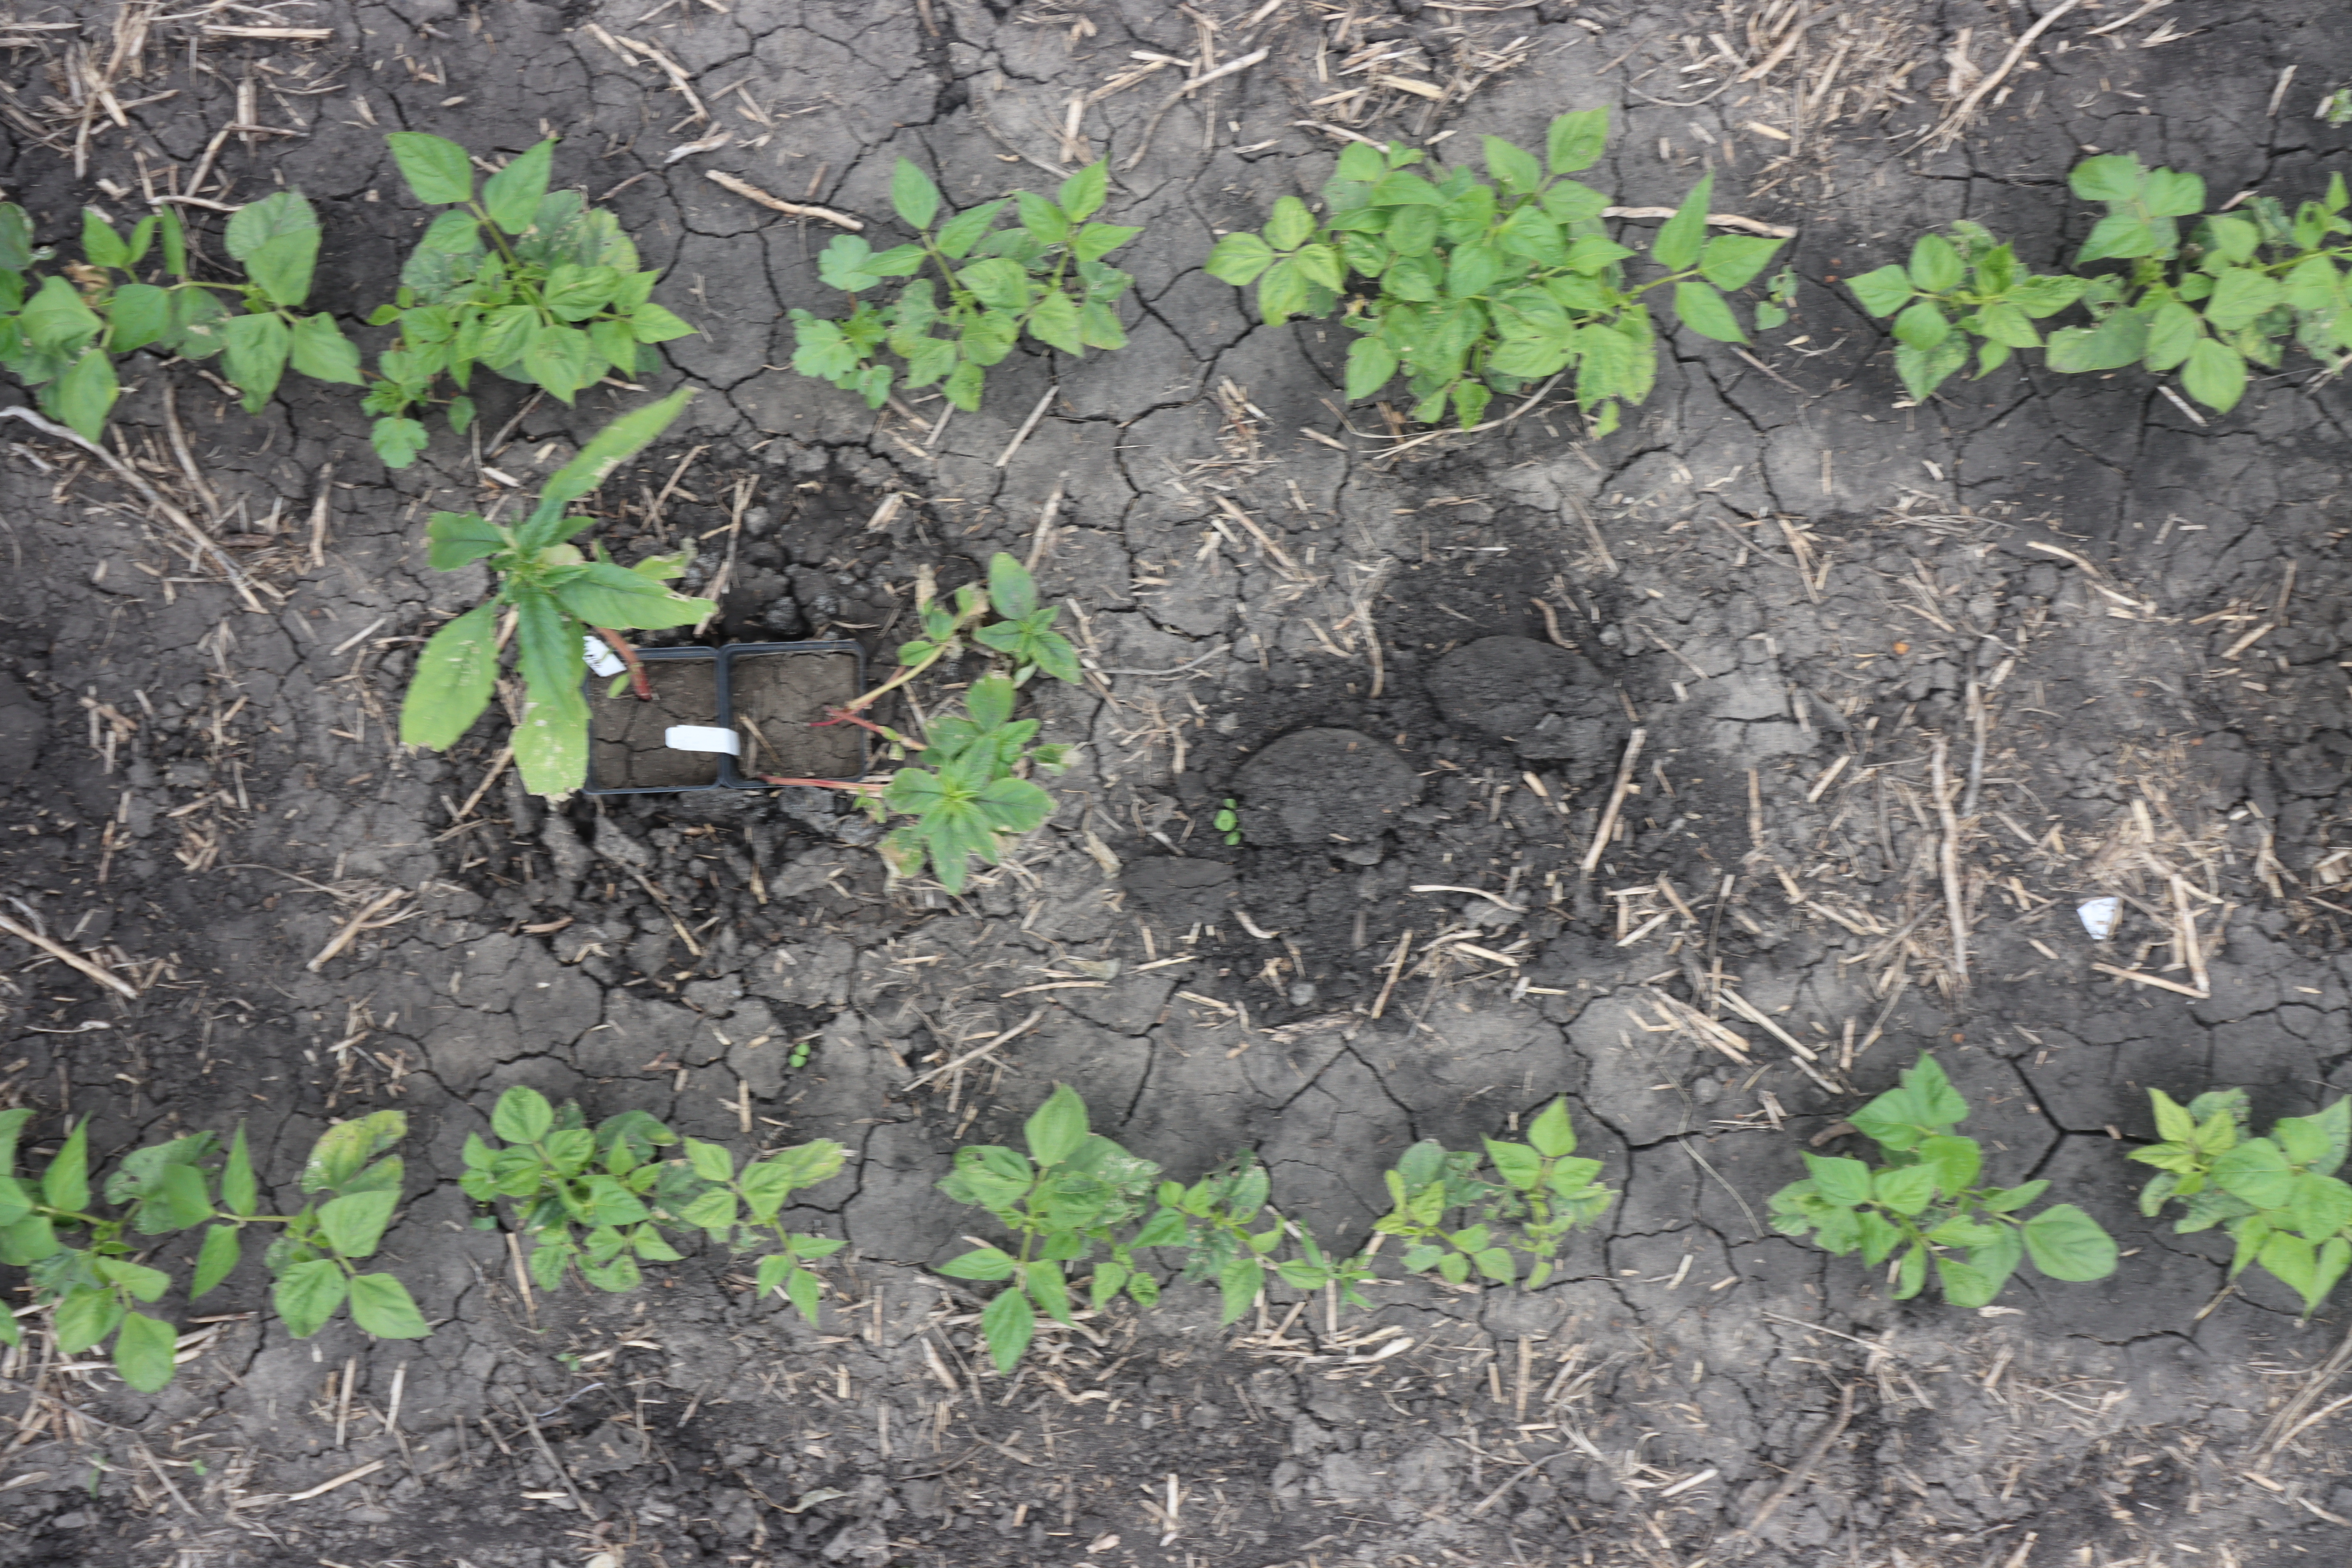
Crop: Black bean
Objects: Blackbean, Blackbean, Blackbean, Blackbean, Blackbean, Blackbean, Blackbean, Blackbean, Blackbean, Blackbean, Blackbean, Waterhemp, Waterhemp